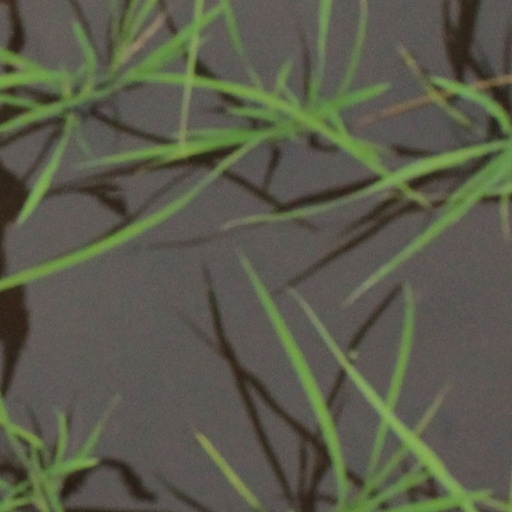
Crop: rice